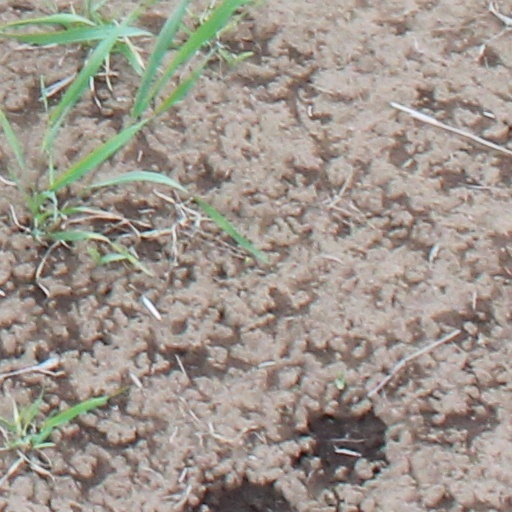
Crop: wheat